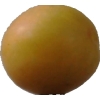
Label: cherry_wax